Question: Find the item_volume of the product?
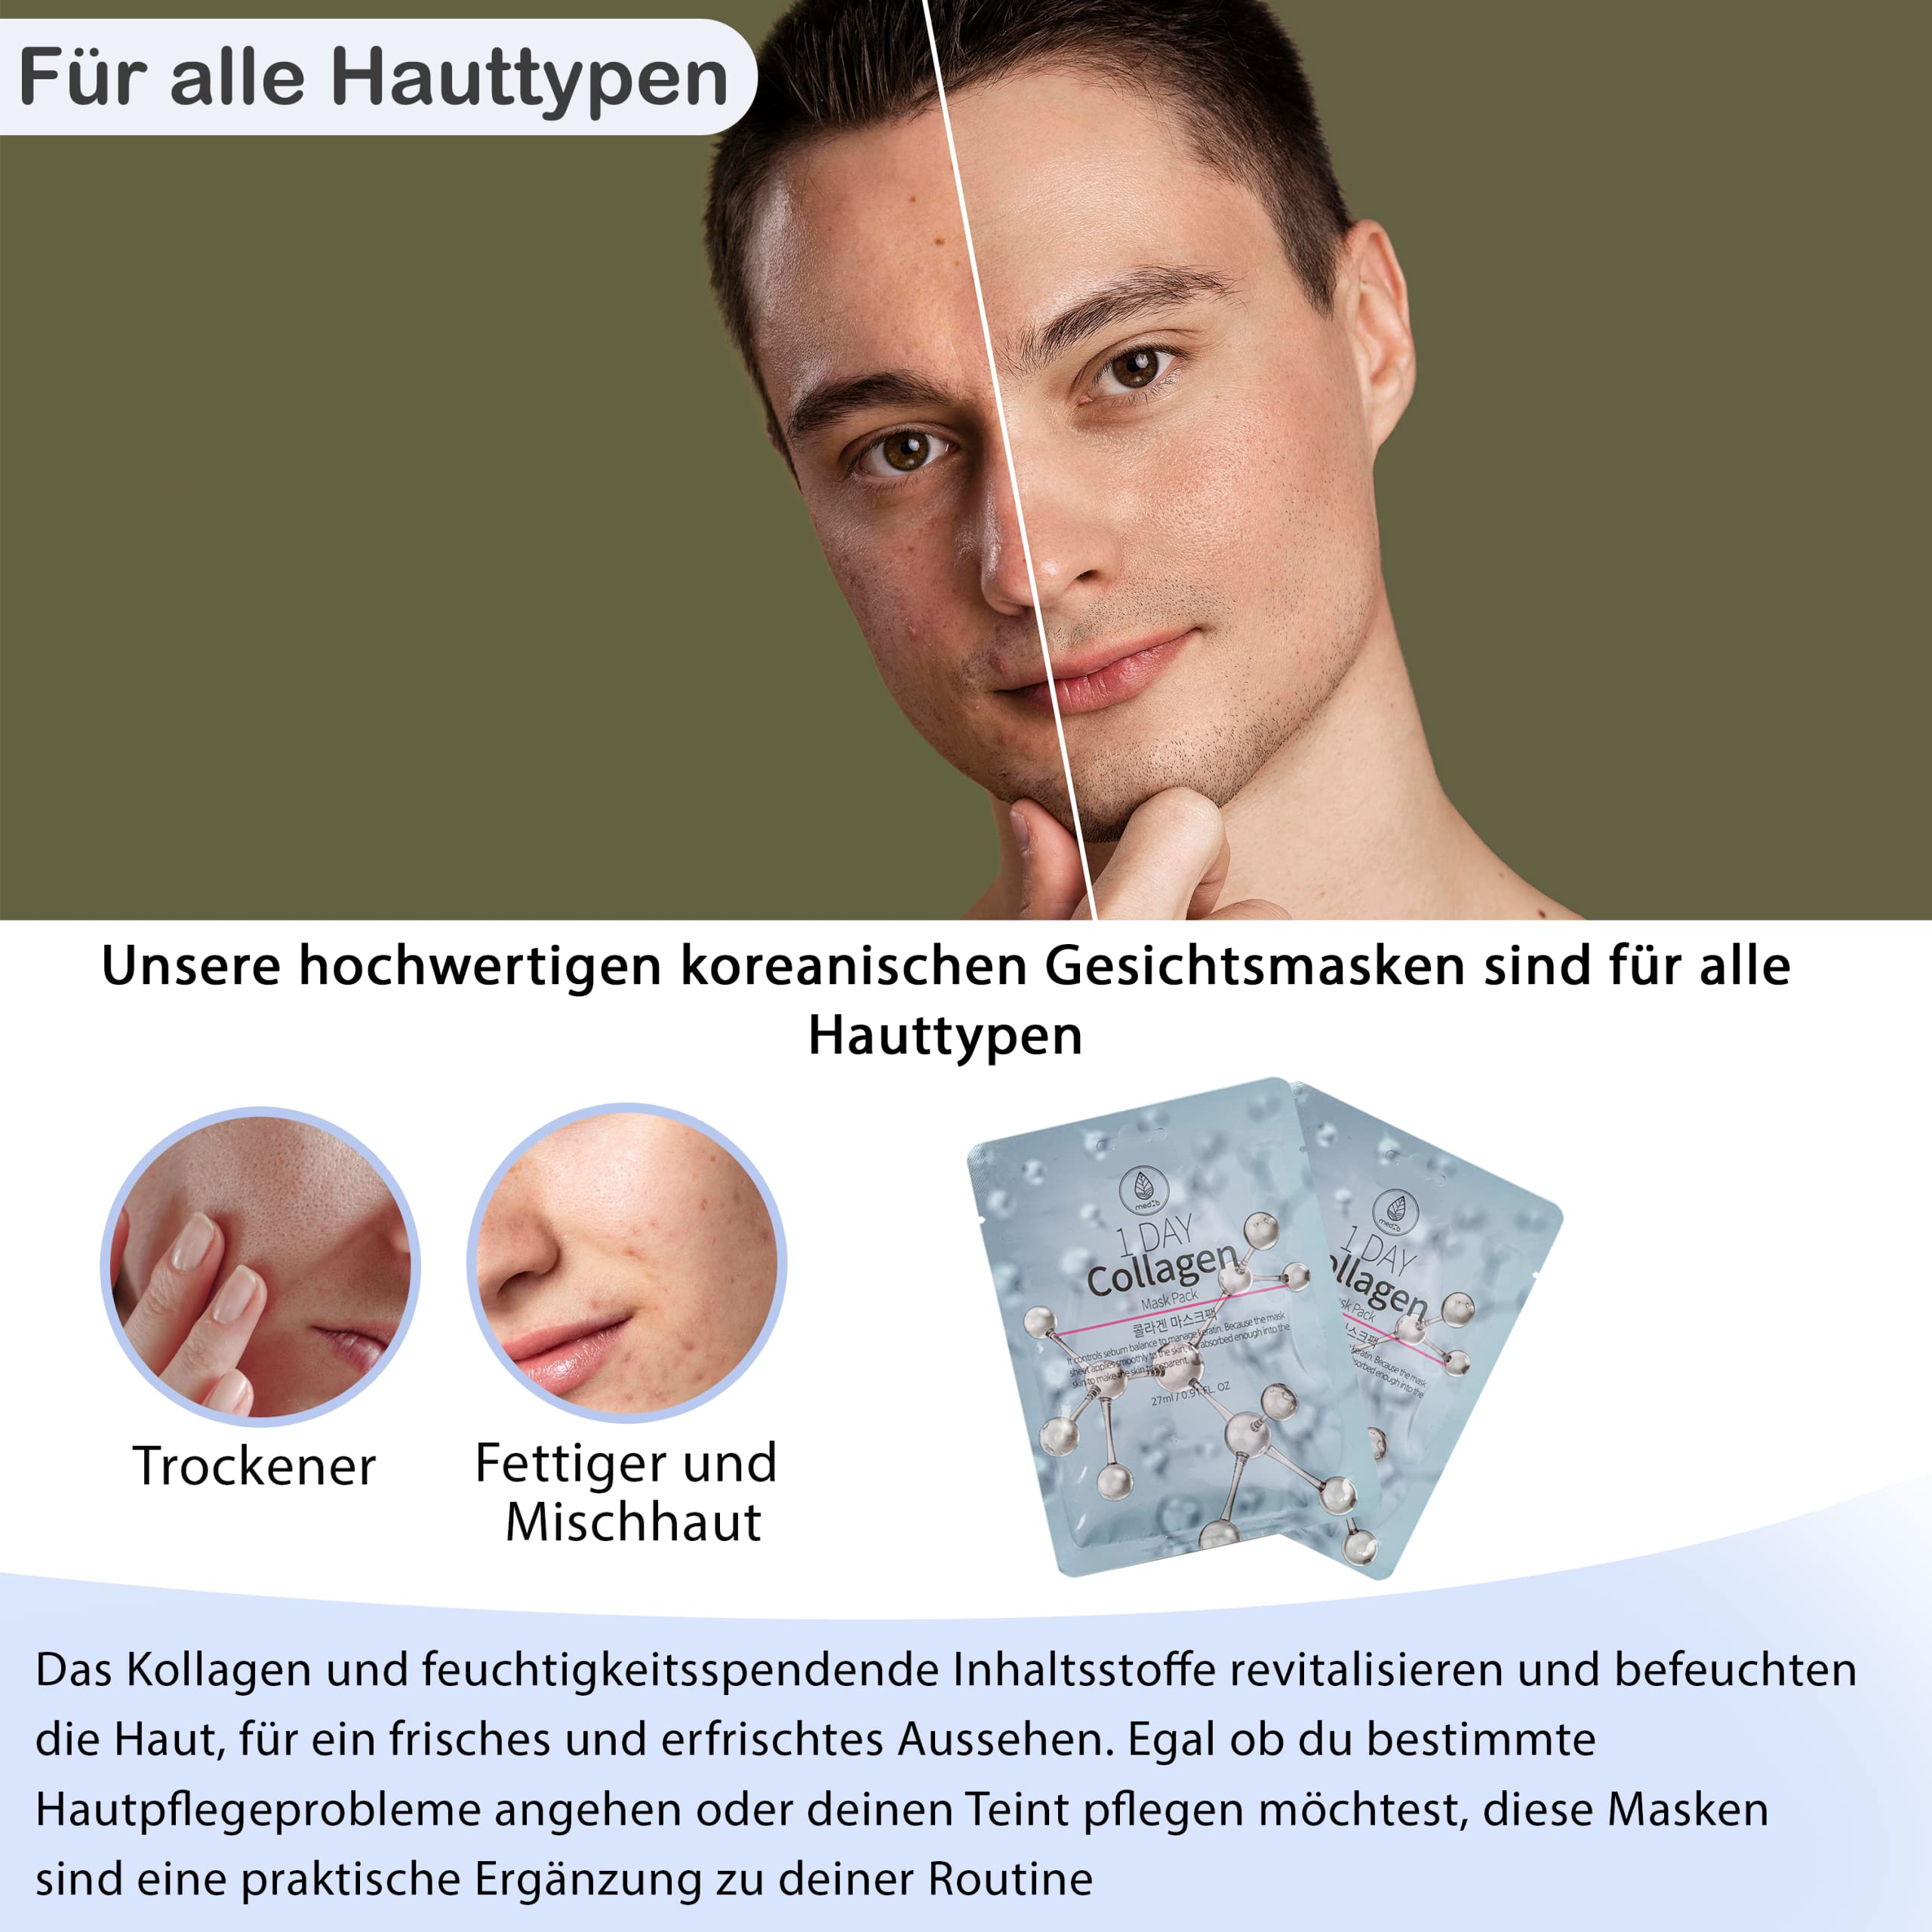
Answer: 27.0 millilitre